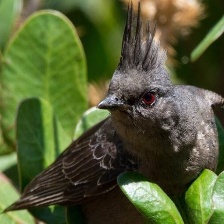
Species: PHAINOPEPLA
Scientific name: PHAINOPEPLA NITENS